George Cohen

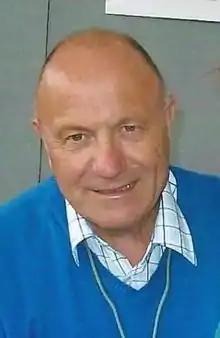
Cohen in 2007

George Reginald Cohen (22 October 1939 – 23 December 2022) was an English professional footballer who played as a right-back. He spent his entire professional career with Fulham and won the 1966 FIFA World Cup with England. He is a member of the English Football Hall of Fame and was the uncle of rugby union World Cup winner Ben Cohen.